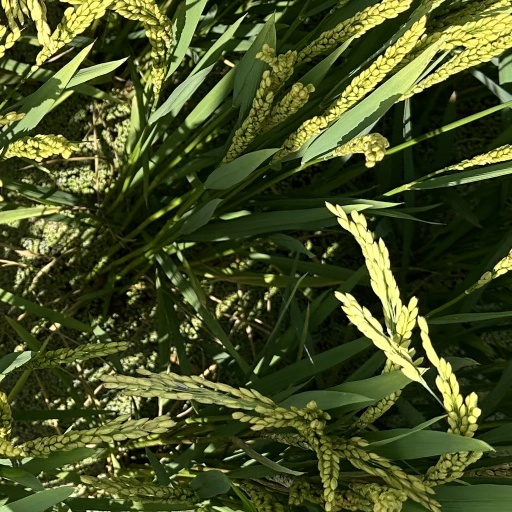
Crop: rice